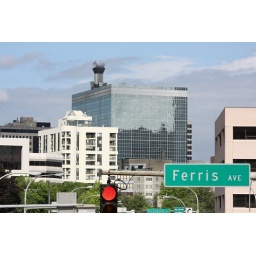
Across the street from the bus depot in White Plains